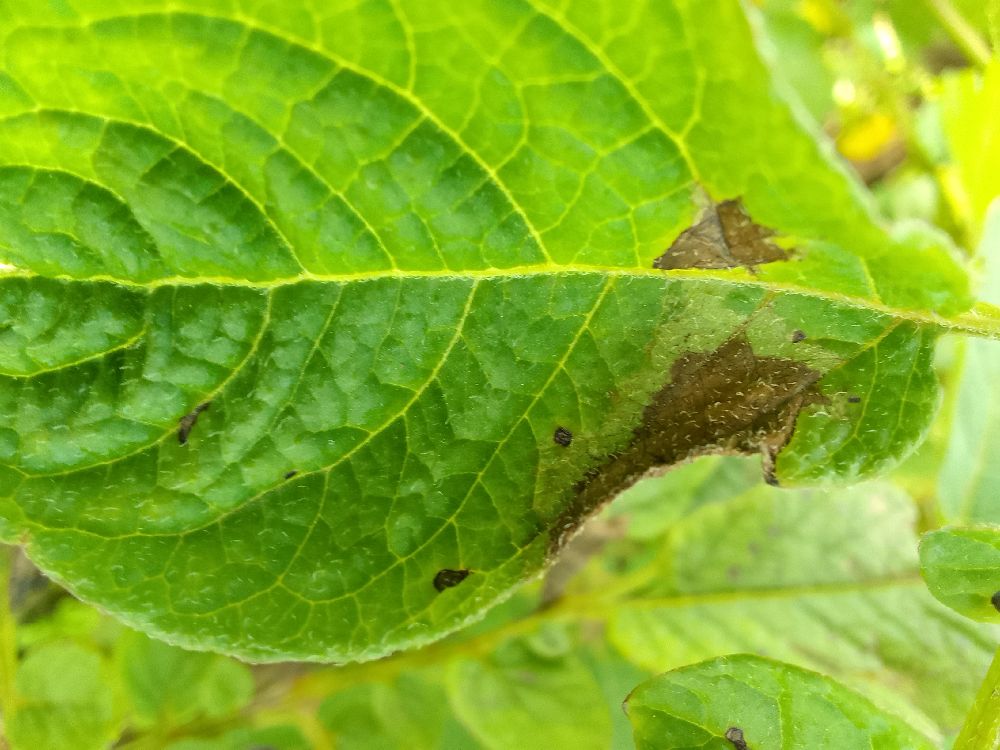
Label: Late blight